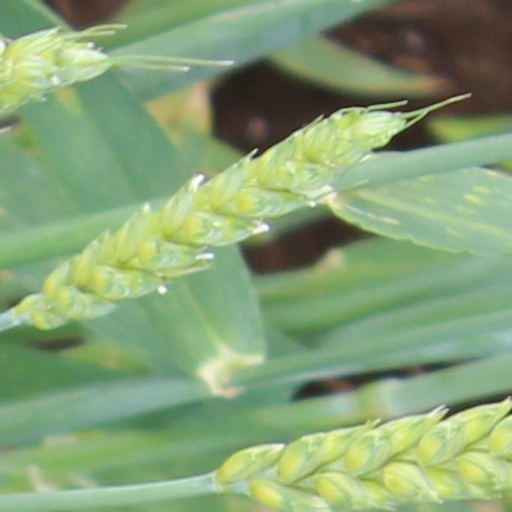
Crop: wheat